Reg'lar Fellers (film)

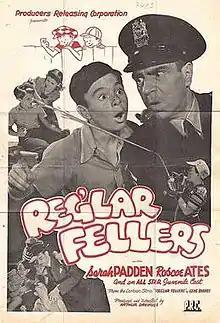

Reg'lar Fellers is a 1941 American comedy film directed by Arthur Dreifuss and starring Billy Lee, Carl "Alfalfa" Switzer and Sarah Padden. It was based on the comic strip of the same name. Former silent film star Marguerite De La Motte appears in a supporting role.